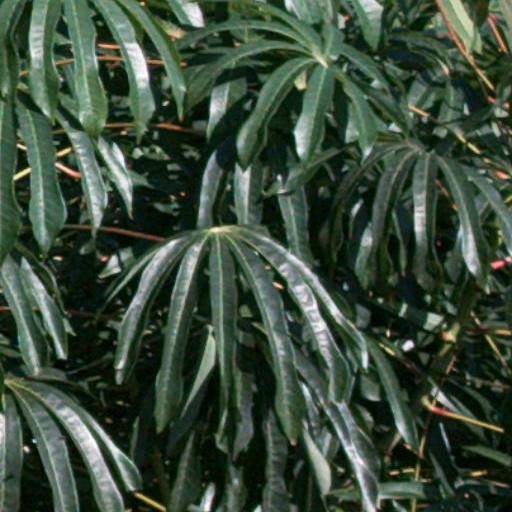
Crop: cassava